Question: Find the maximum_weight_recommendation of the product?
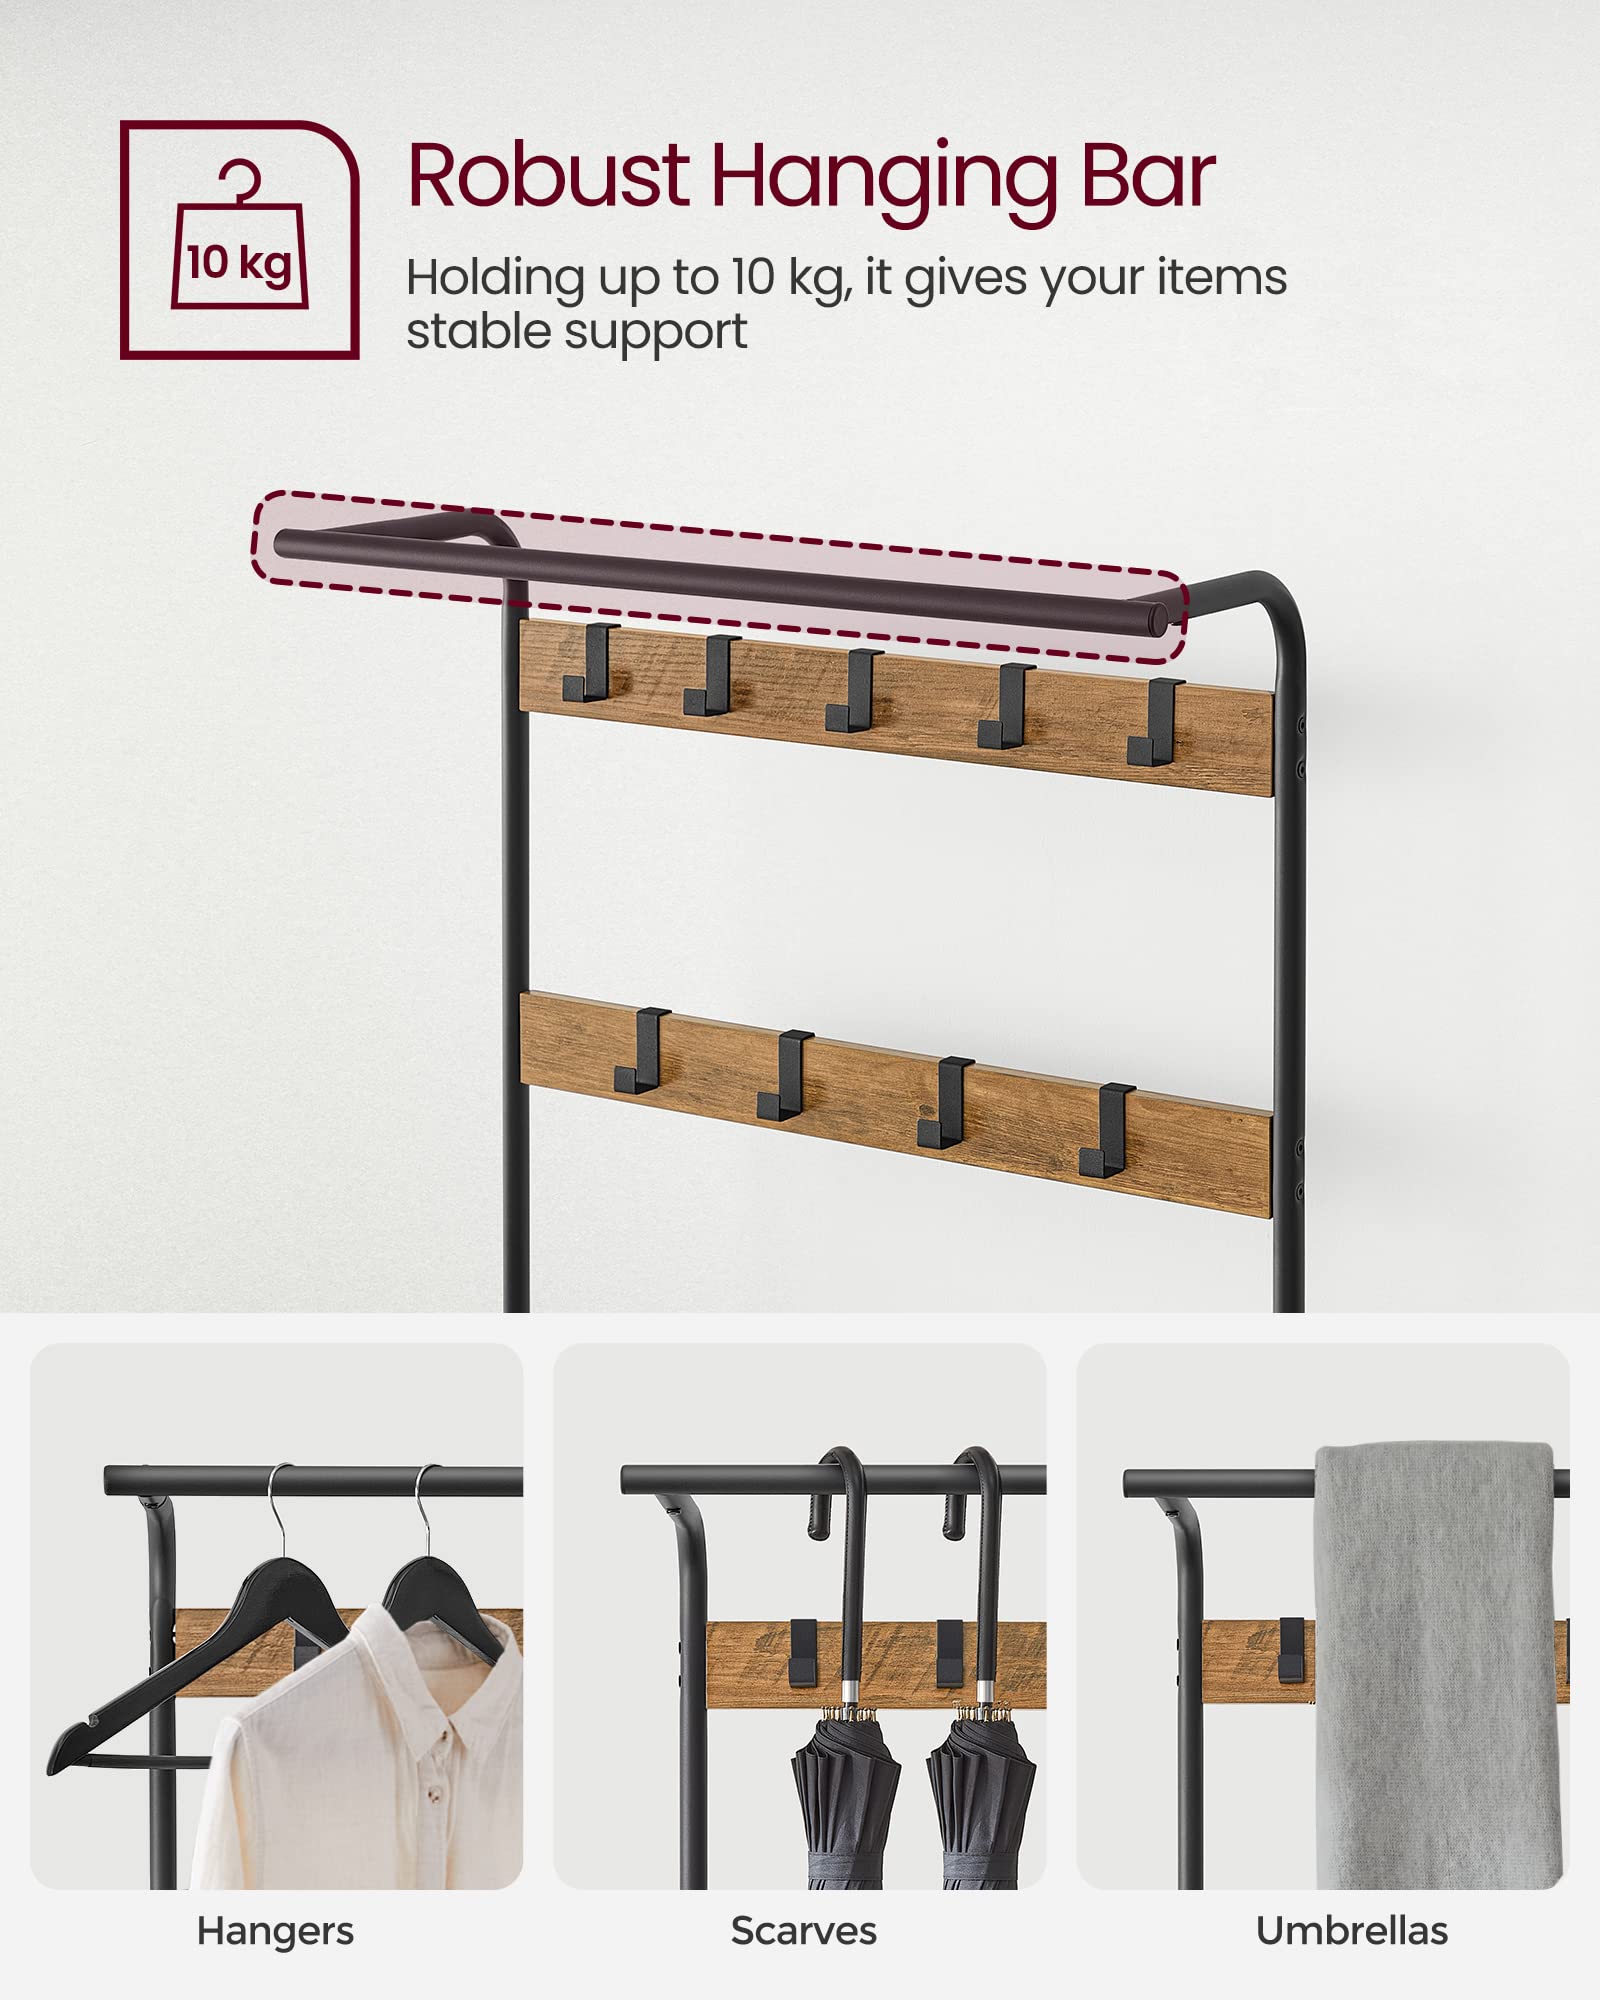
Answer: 10 kilogram